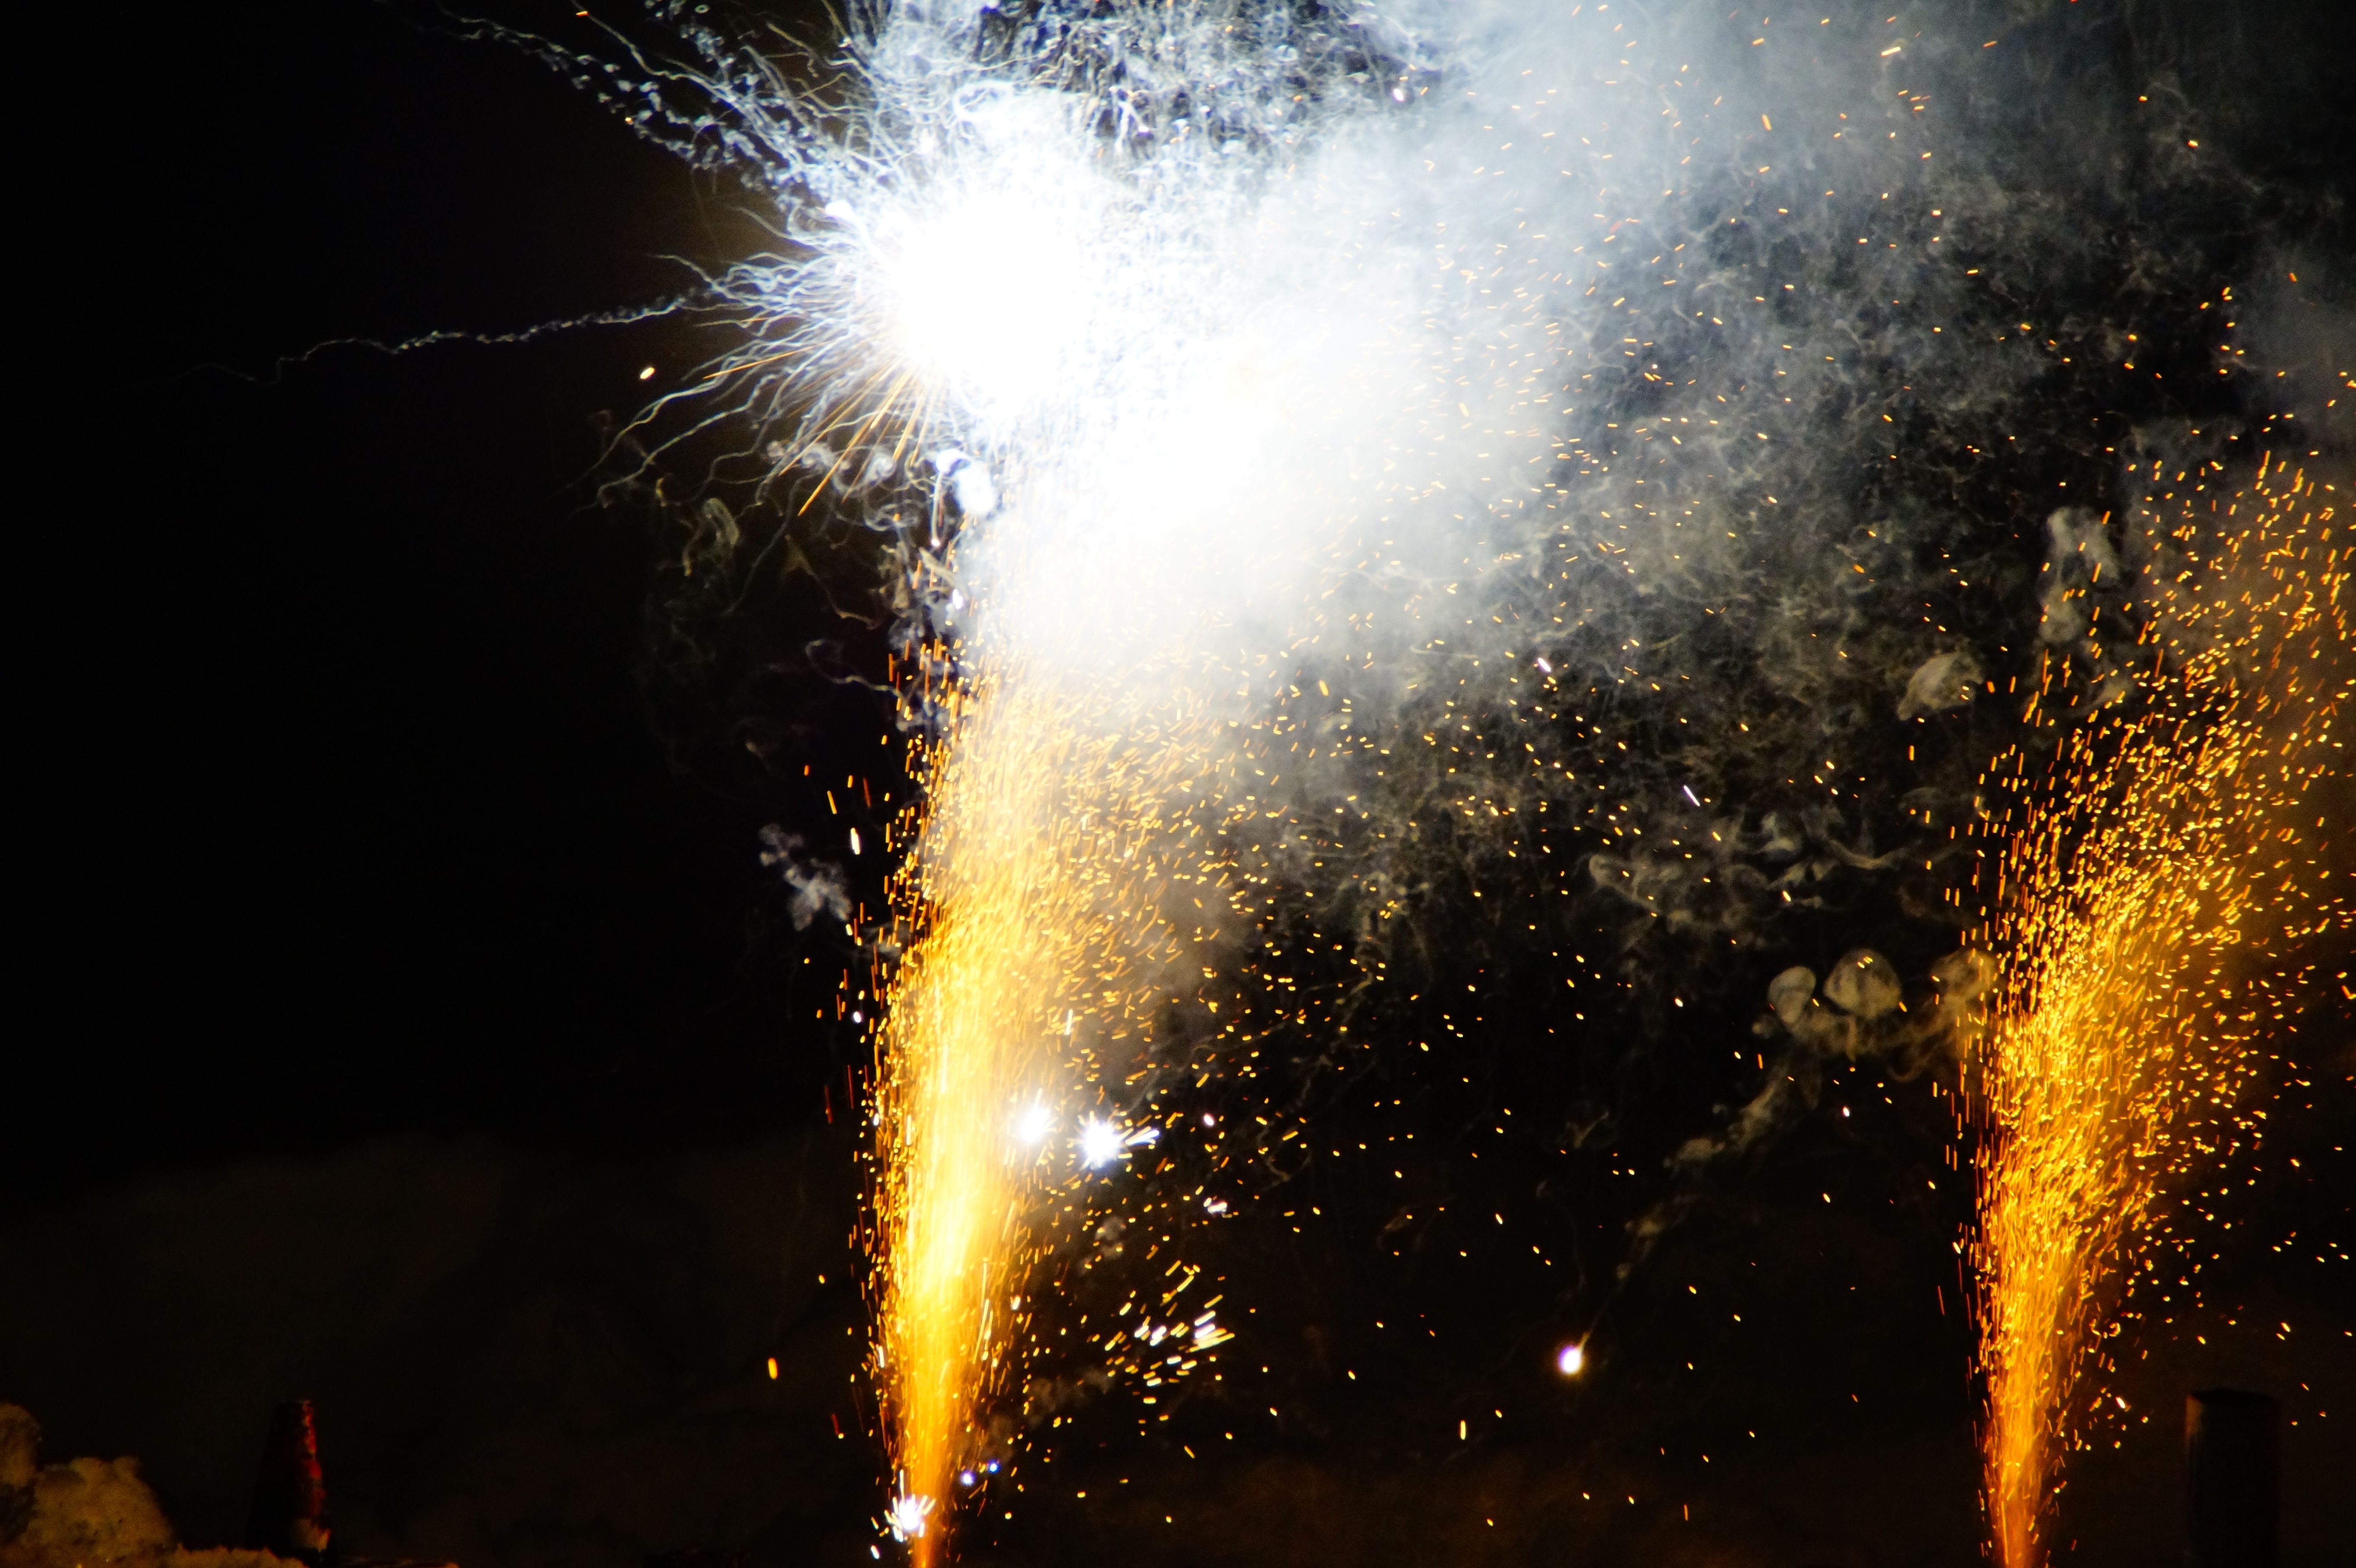
light, night, recreation, sparkler, golden, spray, pyrotechnics, radio, fireworks, gold, fountain, event, midnight, eve, sylvester, new year's eve, new year's day, shower of sparks, annual financial statements, turn of the year, laburnum, outdoor recreation